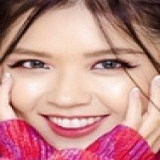
ca sĩ Suni Hạ Linh